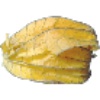
Label: physalis_with_husk